Konkani in the Roman script

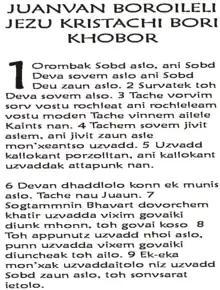
Opening verses in the "Prologue" of the Gospel of John in Roman Konkani. Goan Catholics employ the Latin-script alphabet for their religious and secular writings in the Konkani language

An estimated 500,000 people use Roman Konkani. The use of Devanagari script for Konkani, which is now its official script, first occurred in AD 1187. Roman Konkani was not mandated as official script by law, for decades even after the Konkani language agitation of the 1960s. However in 2013, an ordinance passed by the Government of Goa allows the use of the Roman script alongside Devanagari Konkani and Marathi for official communication.